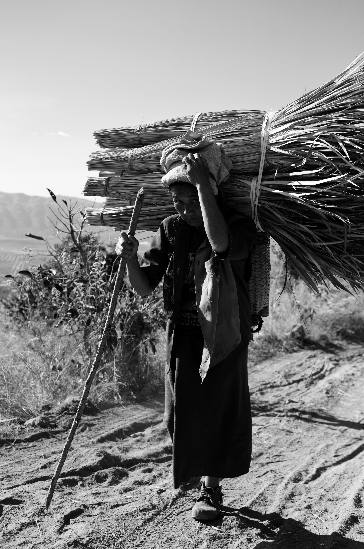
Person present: Yes